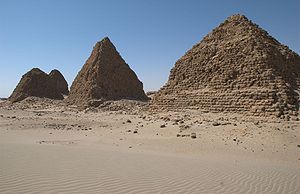
Nubiske pyramider
Pyramiderne i Nuri i nærheden af Jebel Barkal i Sudan.
Nubiske pyramider er forhistoriske pyramider som blev bygget af herskerne af Kush. Før kushitterne byggede disse pyramider, der ligger i nutidens Sudan, havde der ikke været pyramidebyggeri i det gamle Egypten og Nildalen i mere end 500 år.